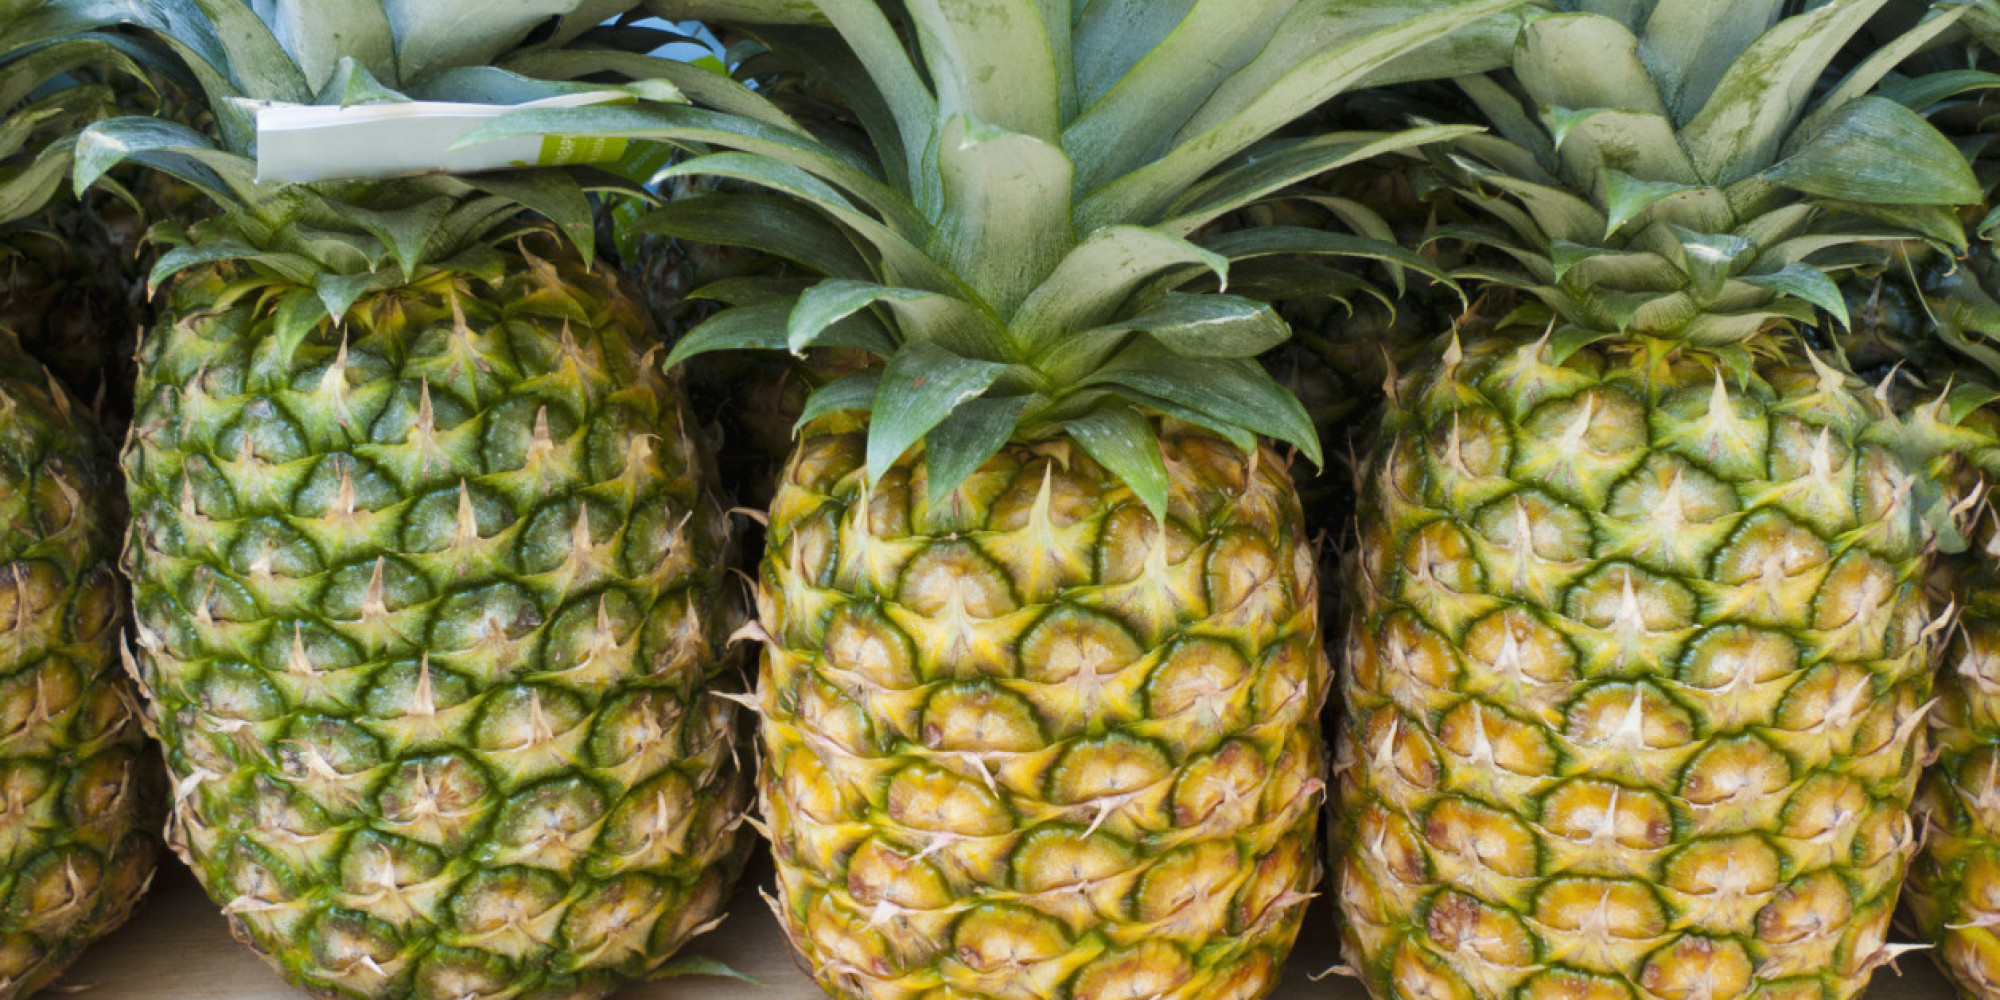
Label: Pineapple